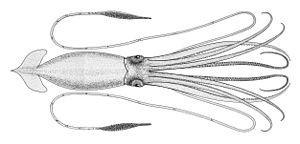
Le calmar géant est une espèce de céphalopodes décapodes, seul représentant de son genre et de sa famille.
Tsunemi Kubodera est un zoologiste japonais né en 1951 à Tokyo, affilié au Musée national de la nature et des sciences de Tōkyō.